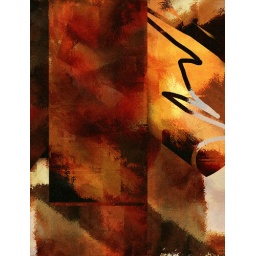
base shot: two wooden kitchen chairs on a curb, Philadelphia, PA, manipulated in PS